Hazel Green Town Hall

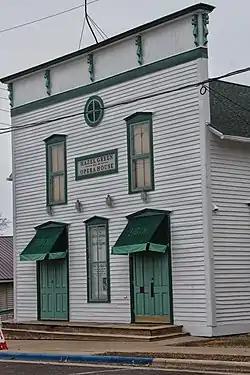
Building in 2013

The Hazel Green Town Hall is a historic building in the village of Hazel Green, Wisconsin. Built in 1891, the building housed both the town clerk's office and the Hazel Green Opera House, a civic auditorium. The auditorium hosted town meetings, graduation ceremonies, religious events, and entertainers; it also served as the town's jail when necessary, as a cage could be added to the stage. The auditorium closed in the 1920s; the building is now private property.